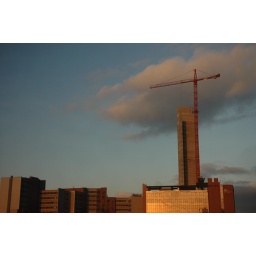
Another shot from way back. This is new student accommodation in Leeds taken through a classroom window back in January.